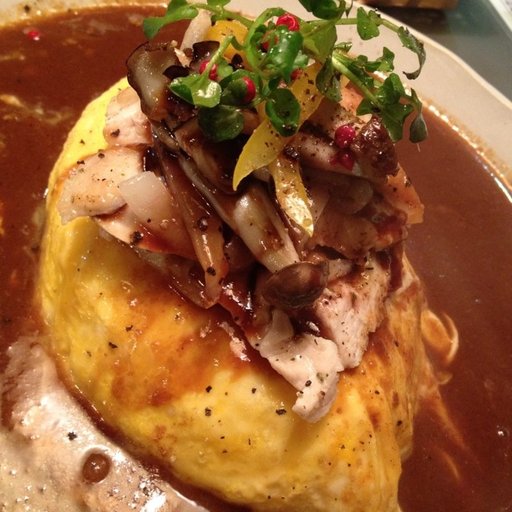
Label: chicken_curry